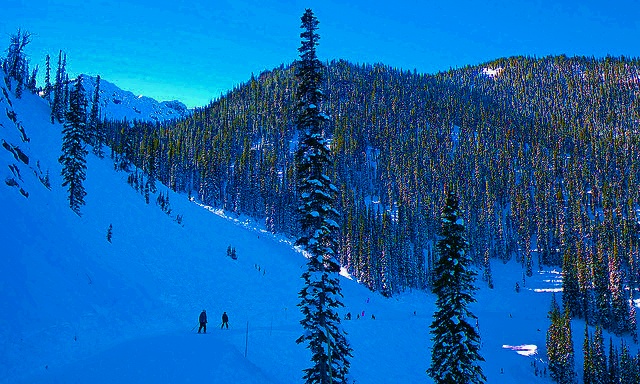
Distortion: saturate_inc